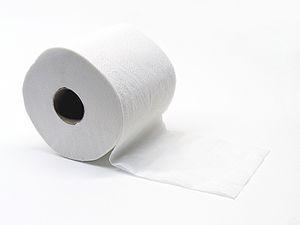
Le nettoyage anal est la pratique hygiénique qu'une personne effectue sur la zone anale par elle-même après la défécation. L'anus et les fesses peuvent être soit lavés avec des liquides ou essuyés avec du papier toilette ou d'autres matériaux solides afin d'éliminer les restes de matières fécales. Dans de nombreuses cultures musulmanes et hindoues, ainsi qu'en Asie du Sud-Est et en Europe du Sud, l'eau est généralement utilisée pour le nettoyage anal à l'aide d'un jet d'eau, comme avec un bidet ou le plus souvent éclaboussé et lavé à la main. Cela peut être suivi d'un séchage avec une serviette en tissu ou du papier toilette.
Le papier hygiénique, papier toilette ou papier de toilette, est un papier qui sert à nettoyer l'anus ou le méat urétral, le plus souvent après avoir déféqué et/ou uriné. Le papier toilette est également utilisé pendant les règles chez la femme pour essuyer le sang.